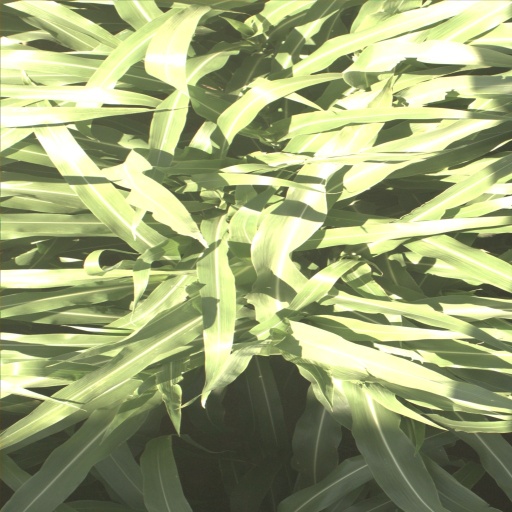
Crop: sorghum